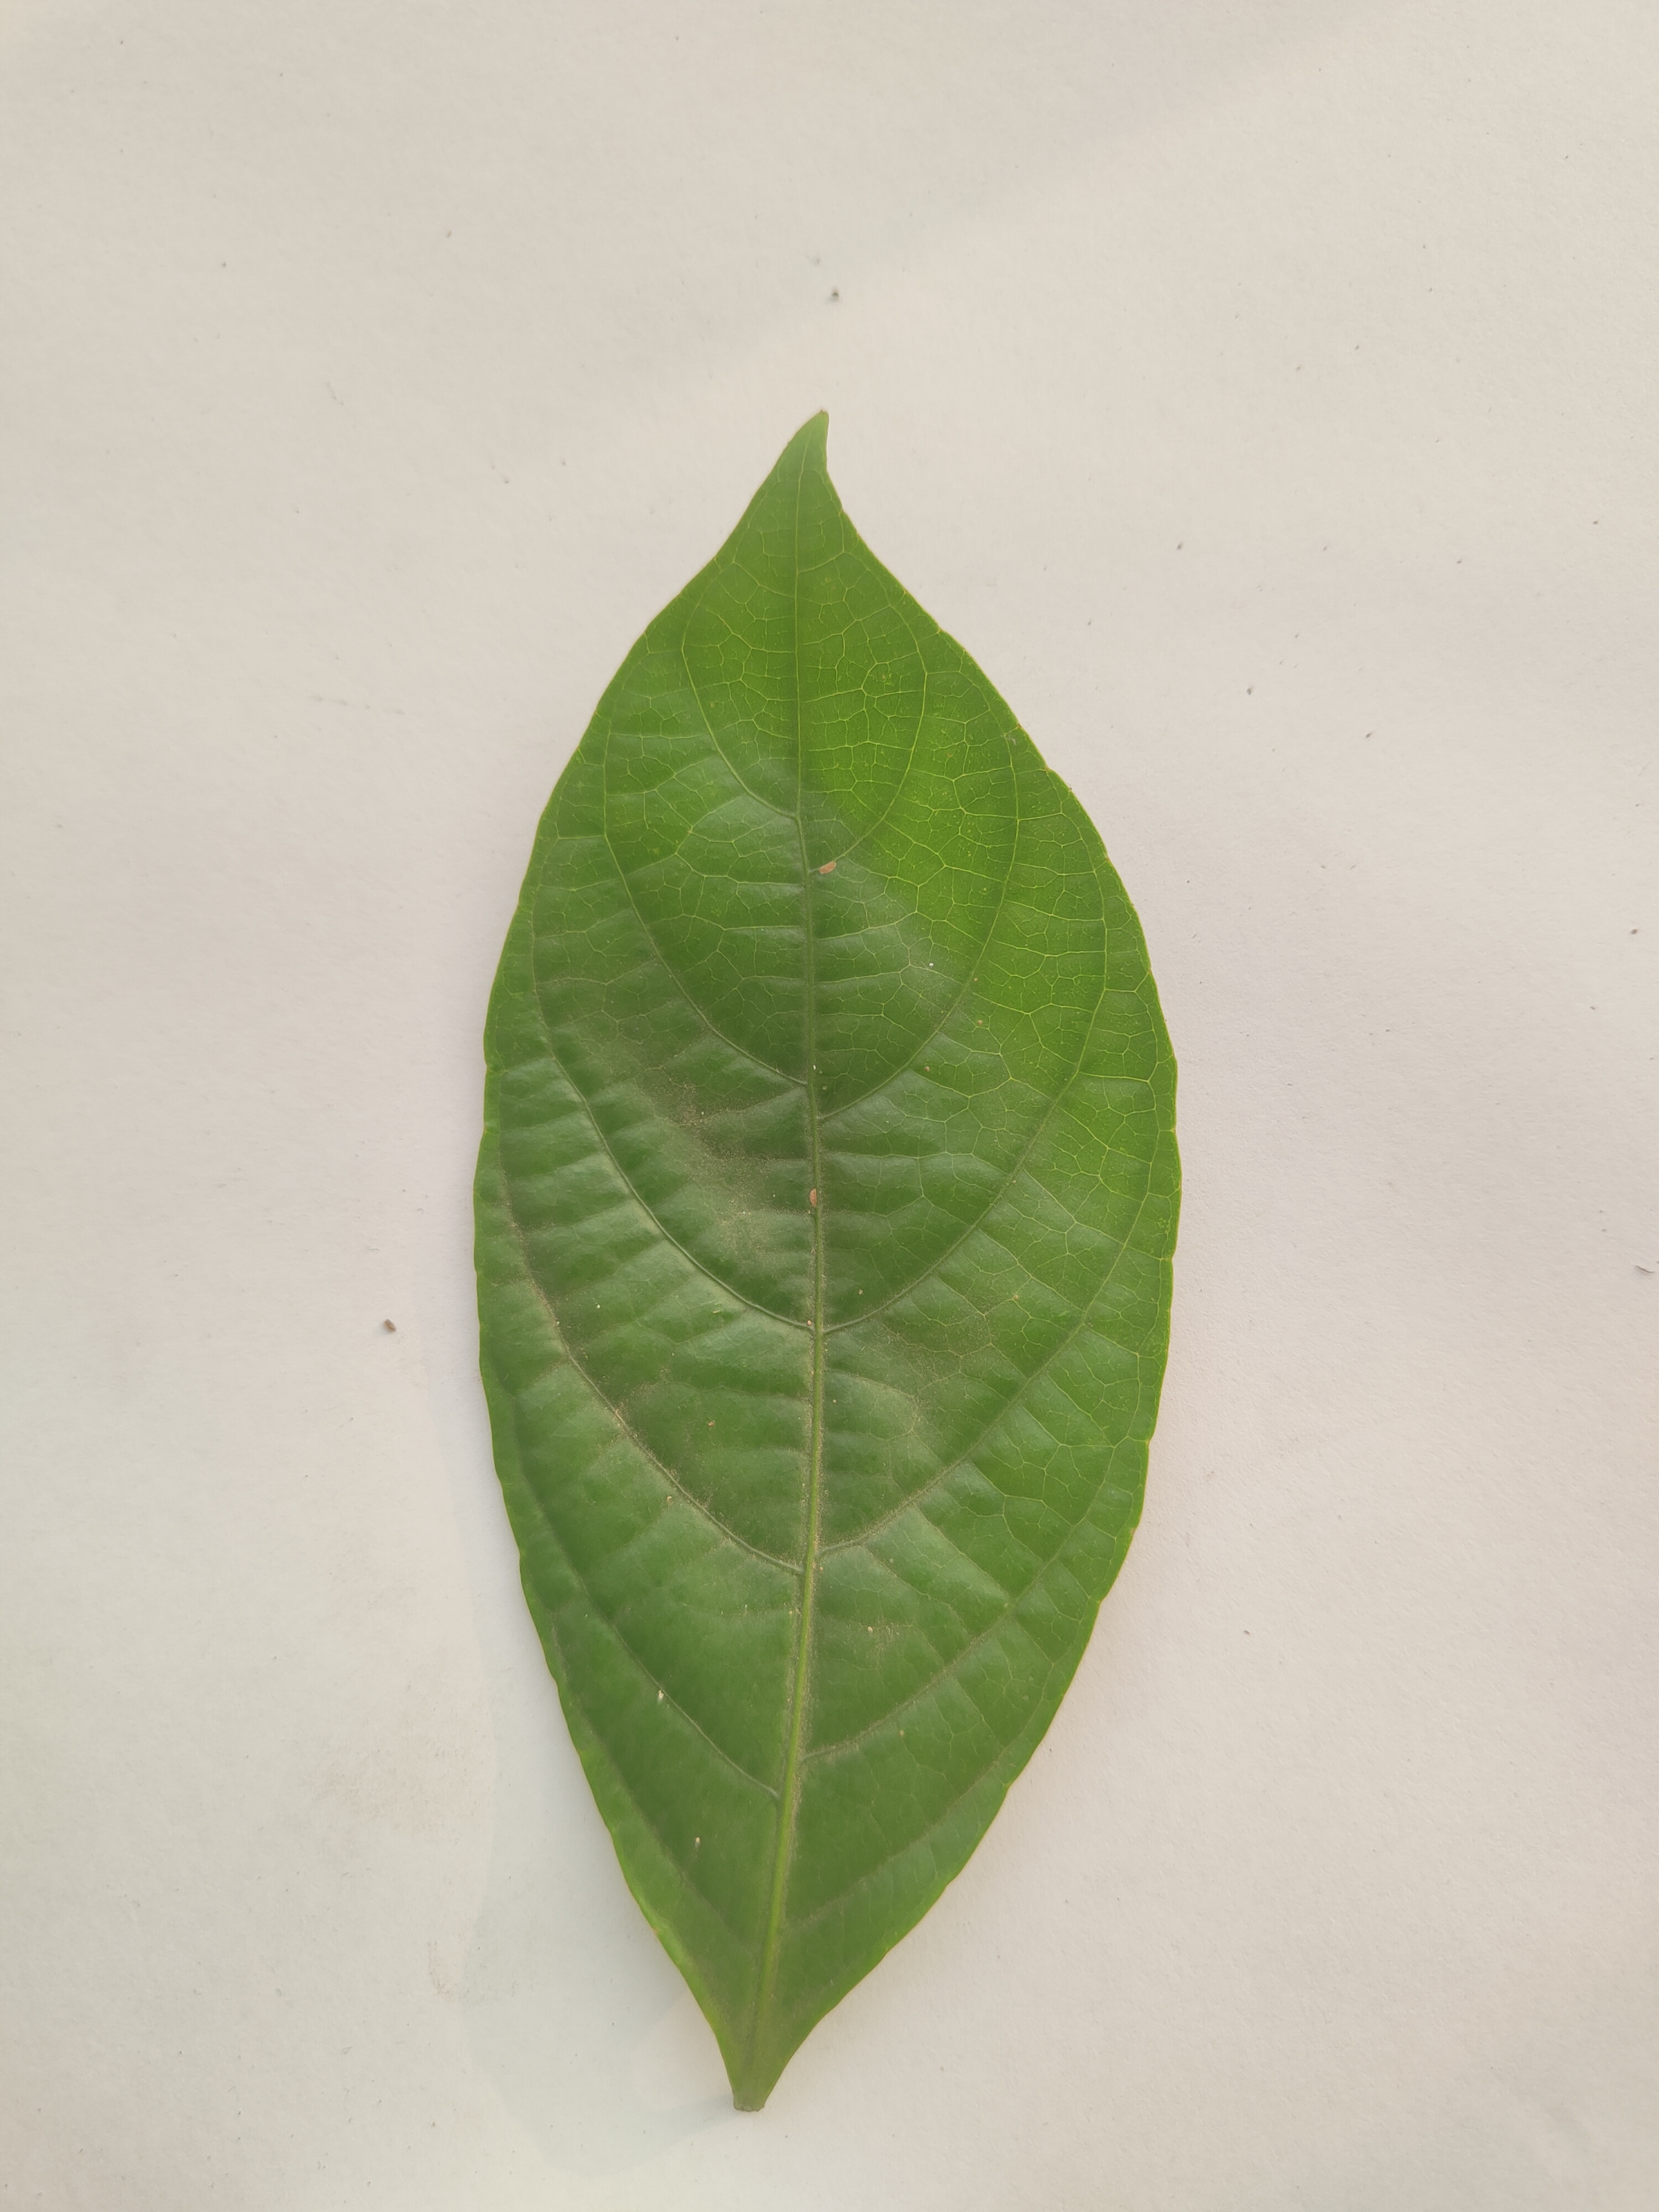
Leaf variety: Lotkon